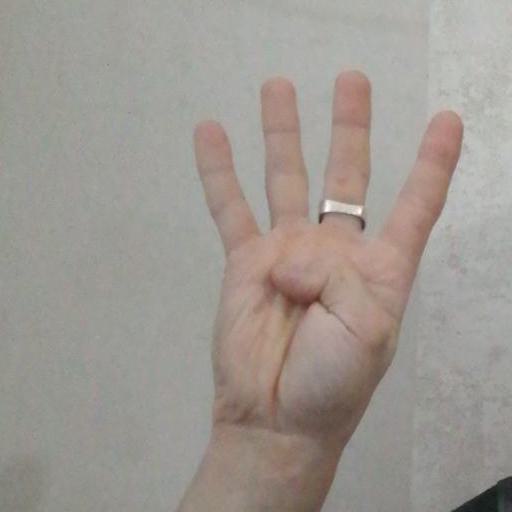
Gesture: four